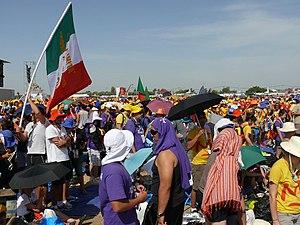
Pélerins à l'aéroport de Cuatro Vientos pendant les Journées Mondiales de la Jeunesse 2011 (Madrid, Espagne).